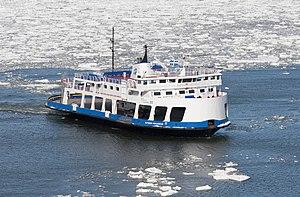
Le traversier Alphonse-Desjardins en hiver sur le fleuve Saint-Laurent entre Québec et Lévis, Canada